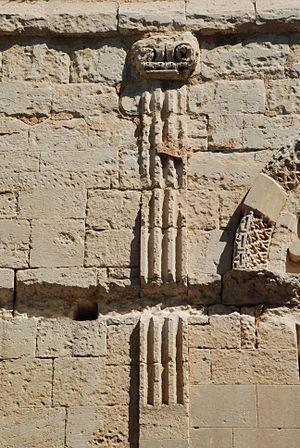
Cathédrale Notre-Dame de Saint-Paul-Trois-Châteaux
La cathédrale Notre-Dame de Saint-Paul-Trois-Châteaux est une ancienne cathédrale romane située dans le département français de la Drôme et la région Auvergne-Rhône-Alpes.